Alternative rock

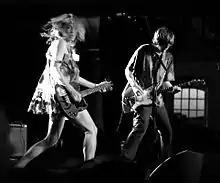
Kim Gordon and Thurston Moore of Sonic Youth performing in July 2005

Early American alternative bands such as the Dream Syndicate, the Bongos, 10,000 Maniacs, R.E.M., the Feelies and Violent Femmes combined punk influences with folk music and mainstream music influences. R.E.M. was the most immediately successful; their debut album, "Murmur" (1983), entered the Top 40 and spawned a number of jangle pop followers. One of the many jangle pop scenes of the early 1980s, Los Angeles' Paisley Underground revived the sounds of the 1960s, incorporating psychedelia, rich vocal harmonies and the guitar interplay of folk rock as well as punk and underground influences such as the Velvet Underground.